Verville-Sperry M-1 Messenger

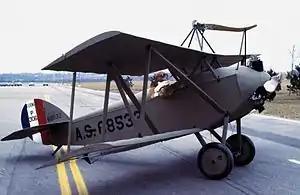

The Sperry Messenger is an American single-seat biplane designed by Alfred V. Verville working for the Engineering Division of the United States Army Air Service (USAAS) and built under contract by Sperry Aircraft Company of Farmingdale, New York. The aircraft was later designated the M-1 and MAT by the USAAS. Sperry produced approximately 50 Messengers and the civilian two-seat version, the Sport Plane, between 1920 and 1926. The aircraft was the first to make contact between an airplane and an airship while in flight.